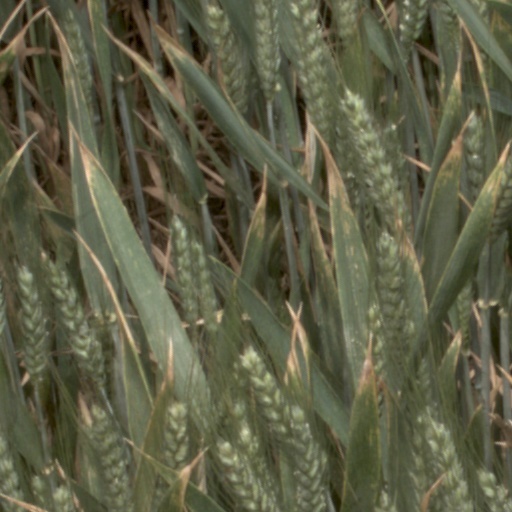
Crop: wheat